Courlac

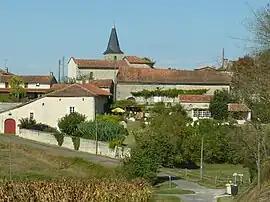
A general view of Courlac

Courlac is a commune in the Charente department in southwestern France.